VP40

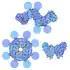
Different structures VP40 assumes in its functional roles

VP40 coordinates numerous functions in the viral life cycle of the Ebola virus. These include: regulation of viral transcription, morphogenesis, packaging and budding of mature virions.